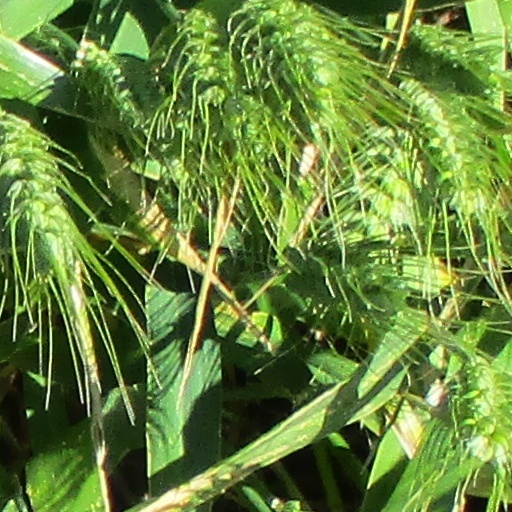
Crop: wheat